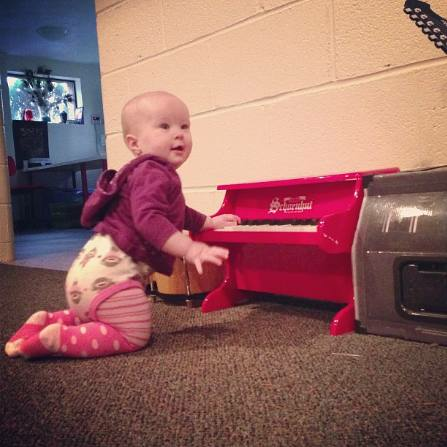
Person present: Yes